Neurostimulation

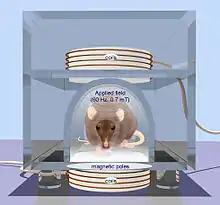
rTMS in a rodent. From Oscar Arias-Carrión, 2008

Compared to electrical stimulation that utilizes brief, high-voltage electric shock to activate neurons, which can potentially activate pain fibers, transcranial magnetic stimulation (TMS) was developed by Baker in 1985. TMS uses a magnetic wire above the scalp, which carries a sharp and high current pulse. A time variant magnetic field is induced perpendicular to the coil due to the applied pulse which consequently generates an electric field based on Maxwell's law. The electric field provides the necessary current for a non-invasive and much less painful stimulation. There are two TMS devices called single pulse TMS and repetitive pulse TMS (rTMS) while the latter has greater effect but potential to cause seizure. TMS can be used for therapy particularly in psychiatry, as a tool to measure central motor conduction and a research tool to study different aspects of human brain physiology such as motor function, vision, and language. The rTMS method has been used to treat epilepsy with rates of 8–25 Hz for 10 seconds. The other therapeutic uses of rTMS include parkinson diseases, dystonia and mood diseases. Also, TMS can be used to determine the contribution of cortical networks to specific cognitive functions by disrupting activity in the focal brain region. Early, inconclusive, results have been obtained in recovery from coma (persistent vegetative state) by Pape et al. (2009).